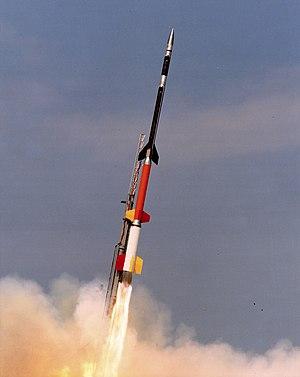
L'Agence spatiale canadienne est l'agence spatiale du Canada. Elle a été fondée le 1ᵉʳ mars 1989 par la Loi sur l'Agence spatiale canadienne, promulguée en décembre 1990. L'agence qui emploie 600 personnes et gère un budget d'environ 400 millions de $CAN a pour mission de planifier et de gérer les programmes spatiaux du Canada, d'accroitre et de diffuser le savoir-faire spatial dans l'industrie canadienne et de promouvoir l'utilisation des applications spatiales. Le principal programme spatial national est constitué par la série des satellites d'observation de la Terre radar Radarsat qui mobilise plus d'un tiers de ses investissements. Les autres projets de l'agence canadienne sont essentiellement des participations à des projets d'autres agences spatiales. L'ASC a participé à la réalisation de la Station spatiale internationale et à ce titre des astronautes canadiens font régulièrement partie de l'équipage de la station. L'agence est membre de l'Agence spatiale européenne et fournit ou participe à la réalisation d'instruments scientifiques embarqués dans des missions européennes.
Une fusée-sonde, dans le domaine de l'astronautique, est une fusée décrivant une trajectoire suborbitale permettant d'effectuer des mesures et des expériences dans la haute atmosphère. Elle est utilisée principalement pour étudier celle-ci in situ, faire des observations astronomiques dans des bandes d'ondes bloquées par l'atmosphère terrestre, effectuer des expériences de microgravité et mettre au point des instruments spatiaux.
La Black Brant est une fusée-sonde canadienne construite depuis 1959 en plusieurs versions.
L’incident de la fusée norvégienne fait référence à une fausse alerte à l'attaque nucléaire qui eut lieu le 25 janvier 1995, plus de quatre ans après la fin de la guerre froide. Il a été déclenché par le lancement par une équipe de scientifiques norvégiens et américains d'une fusée-sonde Black Brant XII à quatre étages depuis la base de lancement d'Andøya située sur la côte nord-ouest de la Norvège.
En astronautique, une fusée est un véhicule mû par un moteur-fusée de grande puissance qui lui permet de se déplacer dans l'espace proche, et notamment de placer en orbite une charge utile, voire d'échapper à l'attraction terrestre pour visiter différents corps célestes. Les fusées de l'astronautique sont généralement dotées de plusieurs étages mis à feu successivement. Les plus grosses fusées construites, comme Saturn V, permettent de placer jusqu'à 150 tonnes en orbite basse.